Aritaki Arboretum

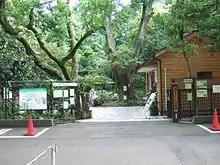
Entrance to Araki Arboretum

The is a private arboretum located at 2566 Koshigaya, Koshigaya, Saitama, Japan. Its curator, Tadahiko Aritaki, traveled and collected plants throughout Asia.